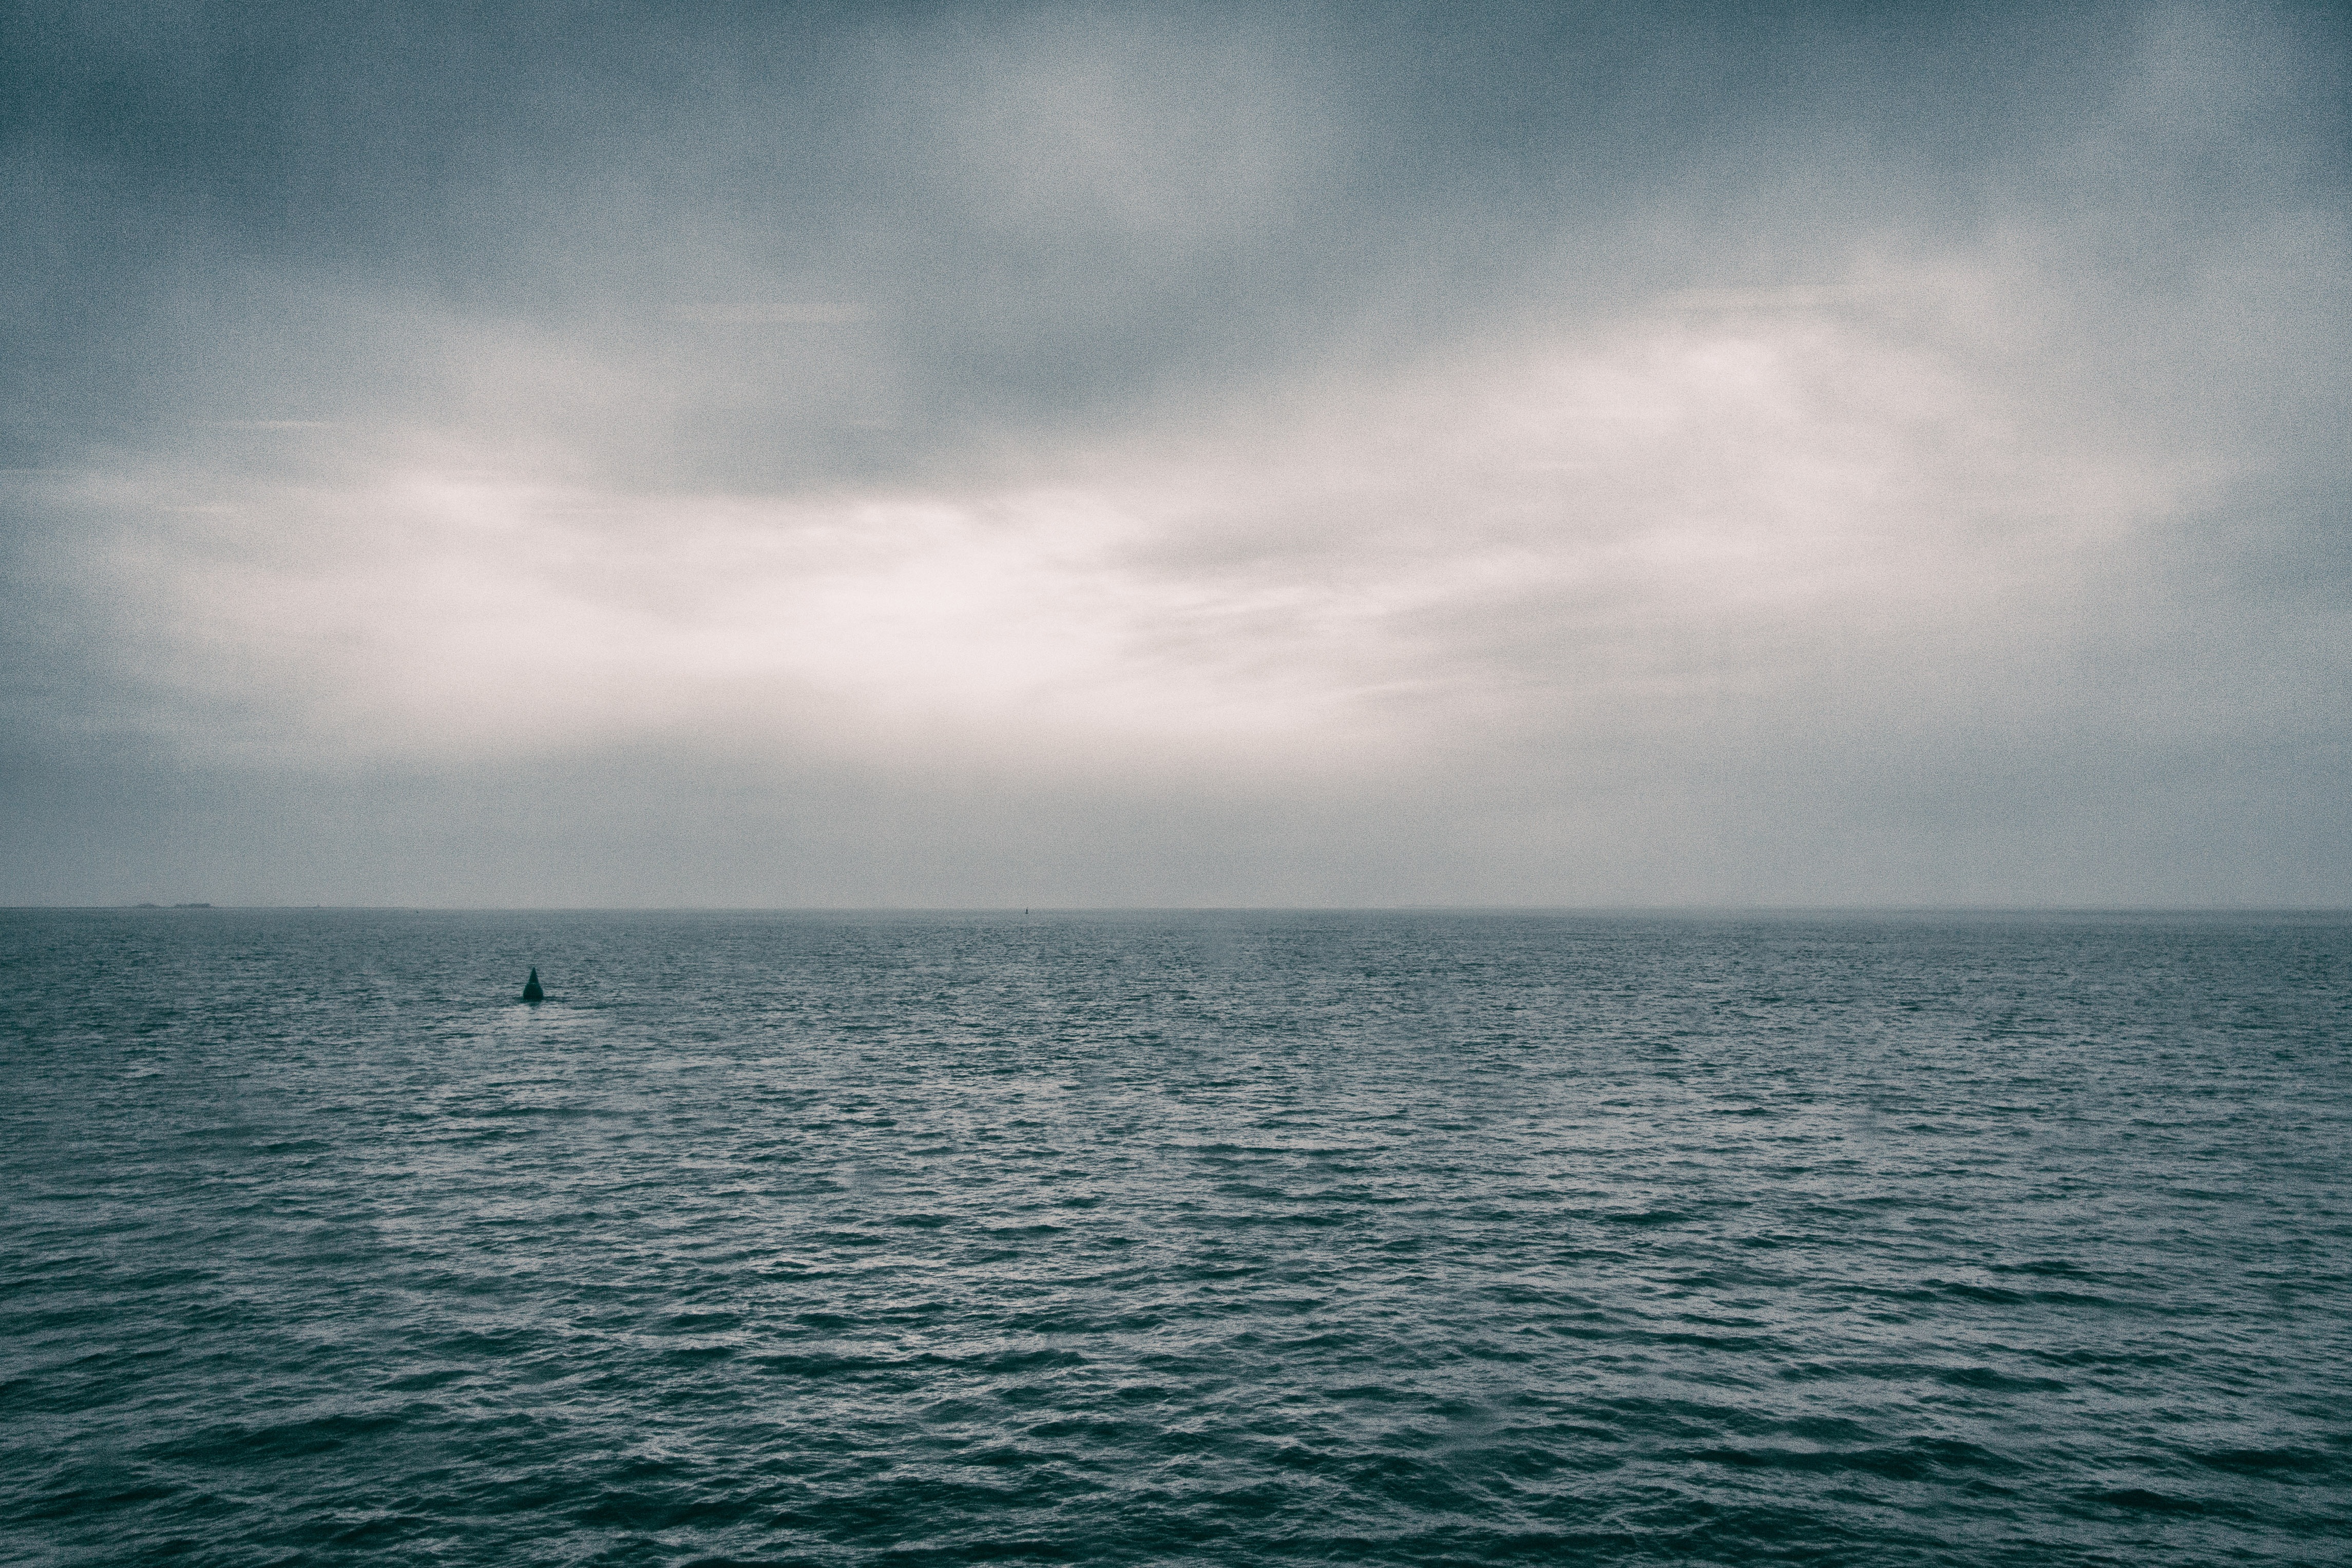
sea, coast, water, ocean, horizon, cloud, sky, sunlight, cloudy, shore, wave, lake, dusk, bay, body of water, clouds, atmospheric phenomenon, wind wave